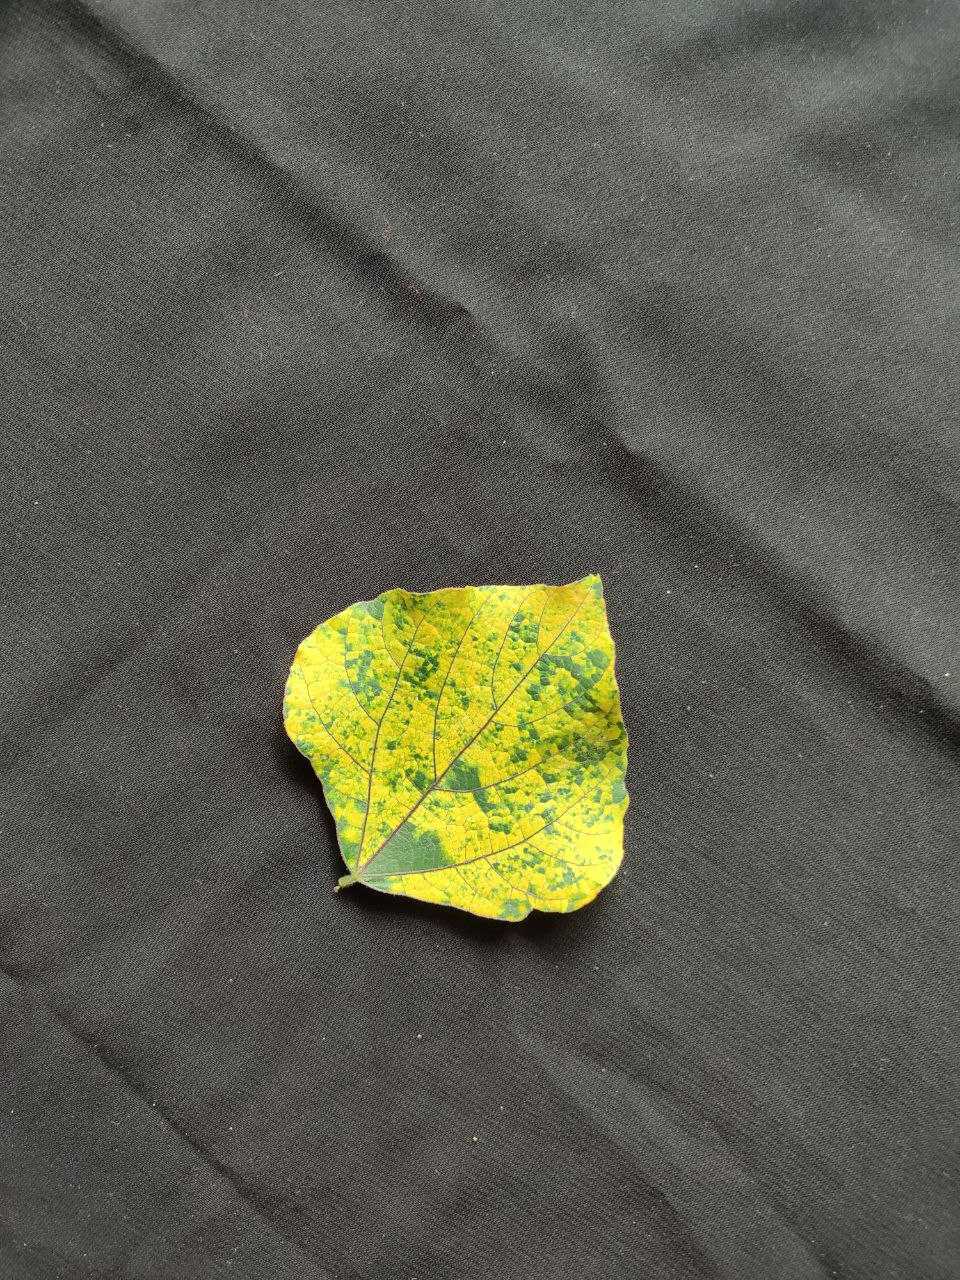
Crop: bean
Leaf condition: Mosaic Virus